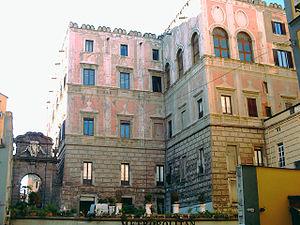
La via Chiaia est une rue du cœur historique de Naples, traversant le quartier de Chiaia. Elle part de la piazza Trieste e Trento, près de la piazza del Plebiscito et de la via Toledo et elle se termine piazza dei Martiri, tout près du début de la riviera di Chiaia.
Le Palazzo Cellamare ou Cellammare est un palais monumental situé via Chiaia dans le Quartier de San Ferdinando de Naples, en Italie. L'entrée se trouve à proximité de l'église Santa Caterina a Chiaia.